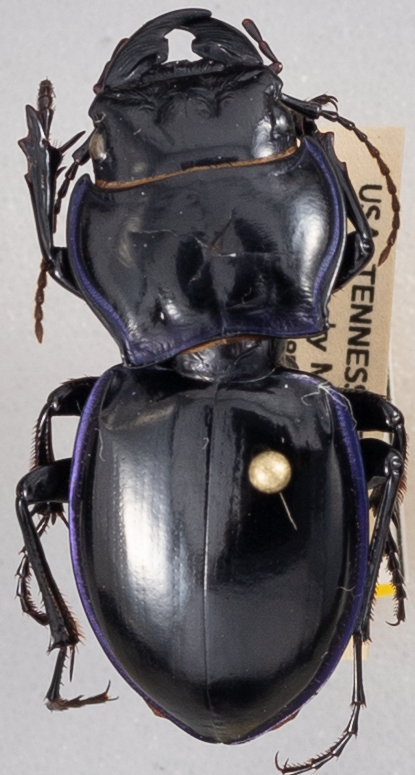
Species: Pasimachus punctulatus
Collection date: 2018-08-07
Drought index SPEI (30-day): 1.69
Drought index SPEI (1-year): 0.88
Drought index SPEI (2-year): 0.17